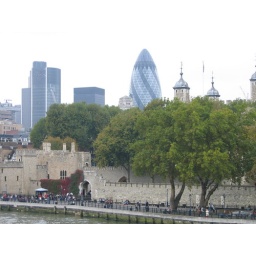
historic walls on the Thames with new towers in distance